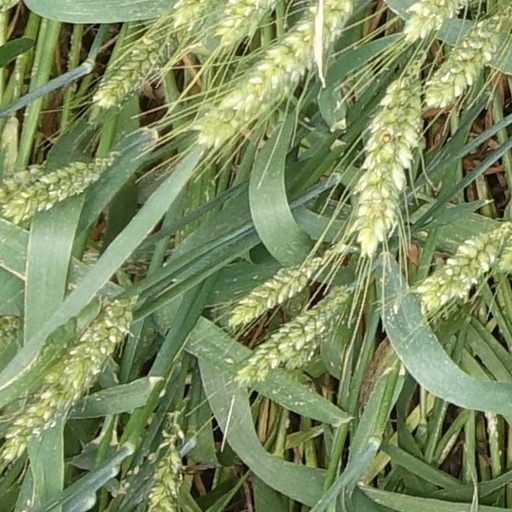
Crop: wheat